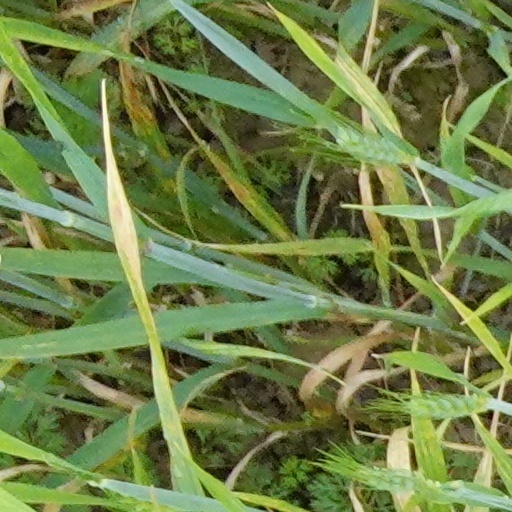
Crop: wheat